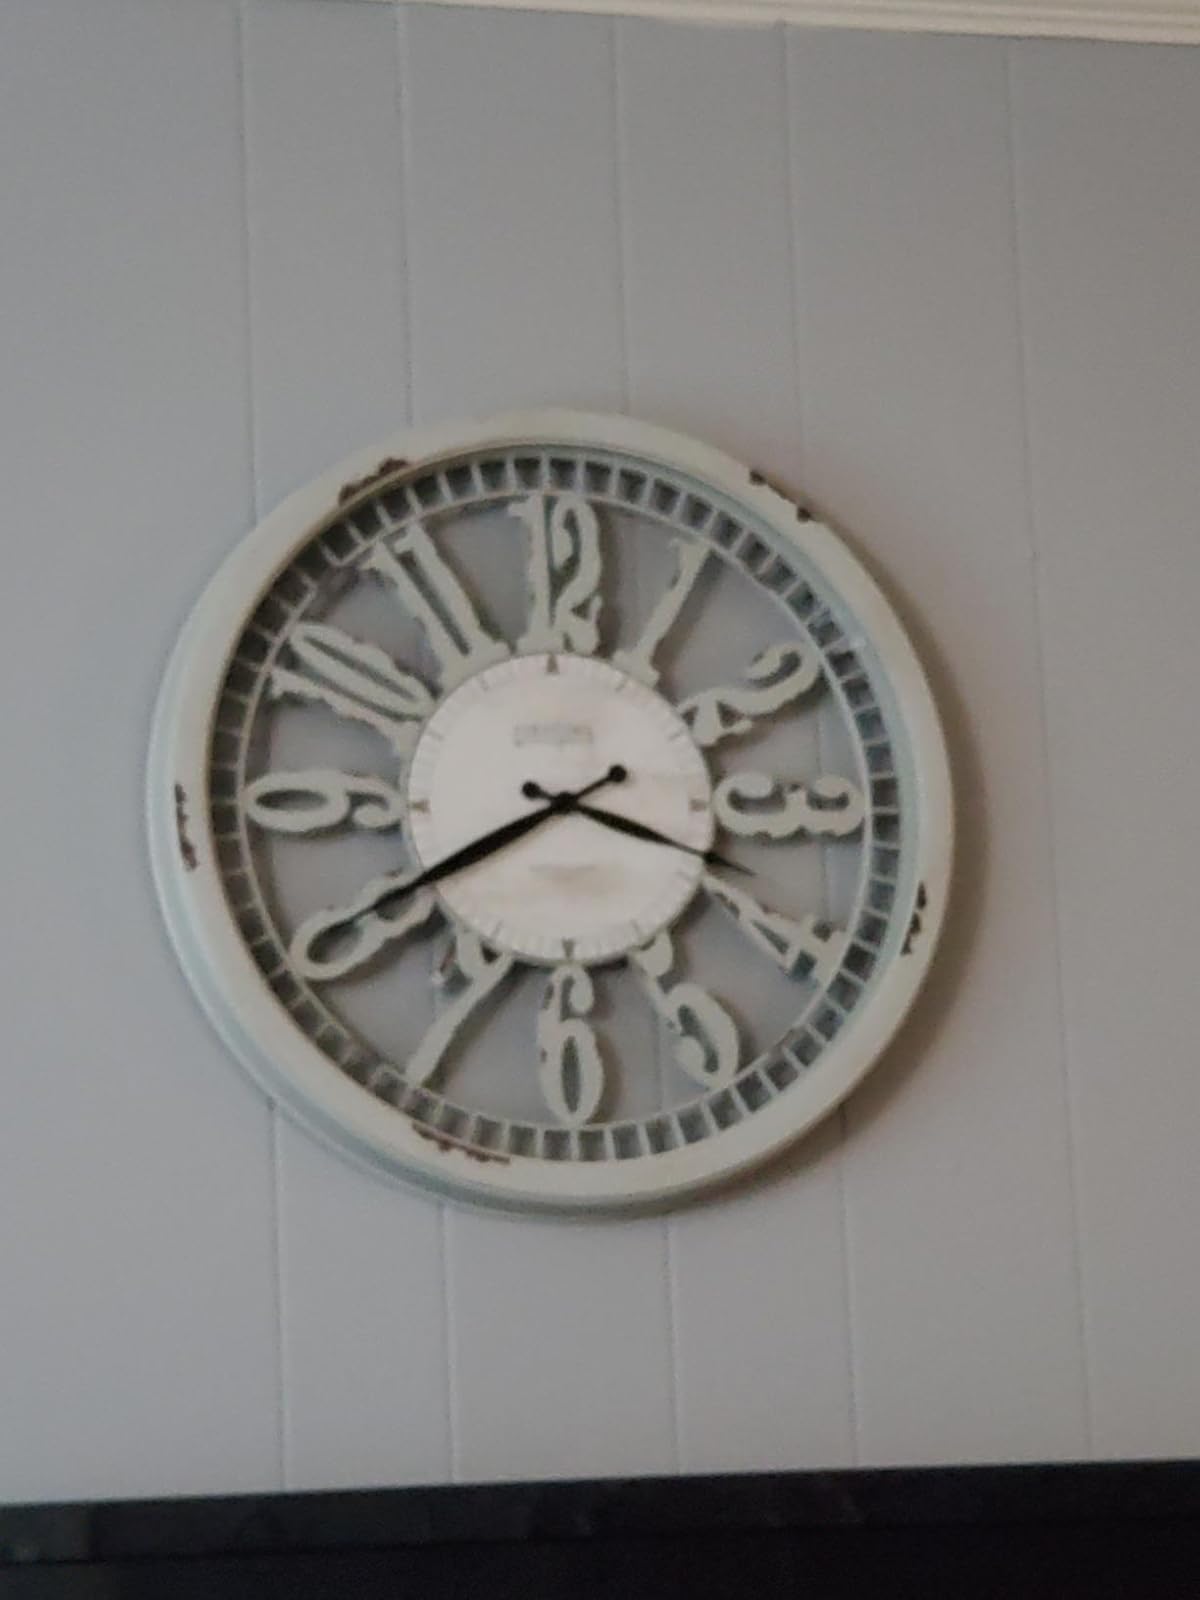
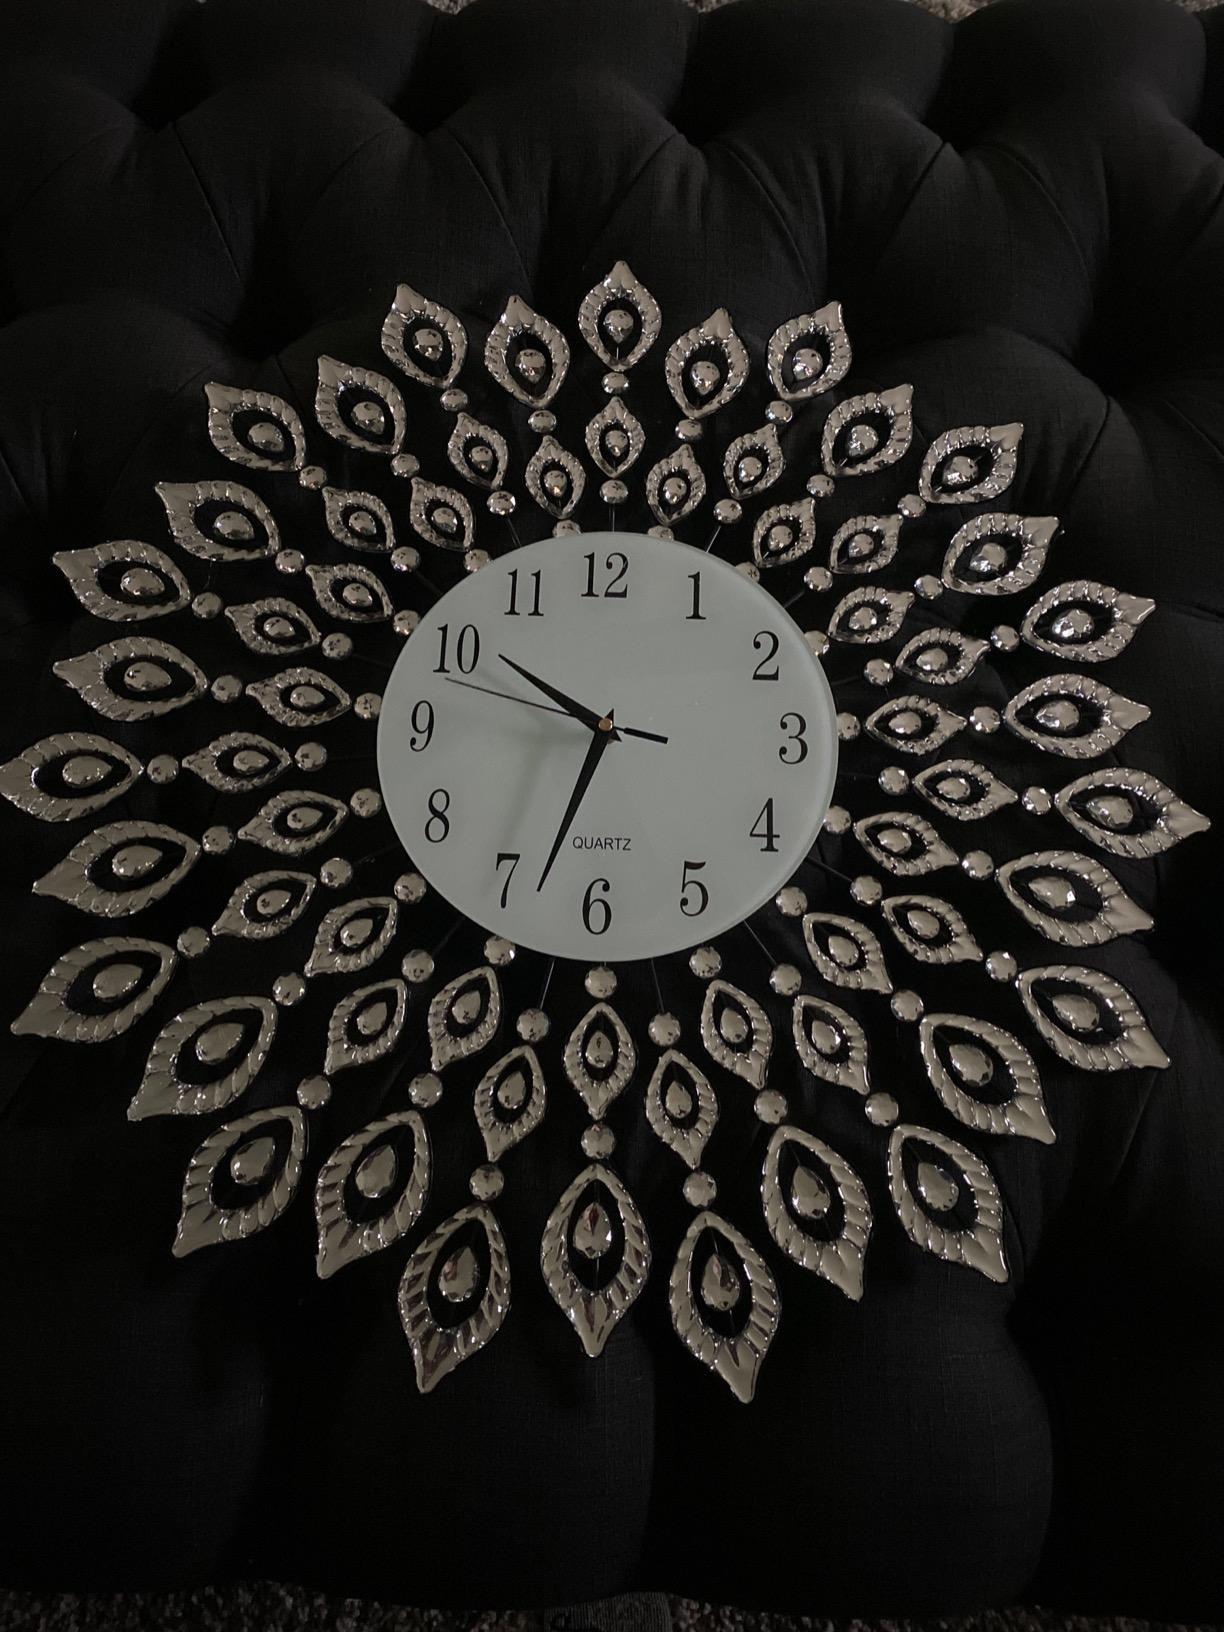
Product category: clock
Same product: no